Pinscreen animation

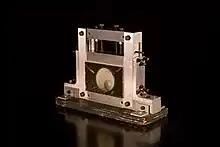
Pinscreen used for animation (Baby Screen model)

The technique was invented and developed by Alexandre Alexeïeff and his wife Claire Parker in their own studio in Paris, between 1932 (first tests) and 1935, when Claire Parker registered in her own name the at the Direction de la Propriété Industrielle, Ministère du Commerce et de L'Industrie, République Française, Paris. They made a total of six very short films with it, over a period of fifty years. The films have short running time, because the device is difficult to use, and have a monochrome nature, due to the images being created using shadows over a white surface.